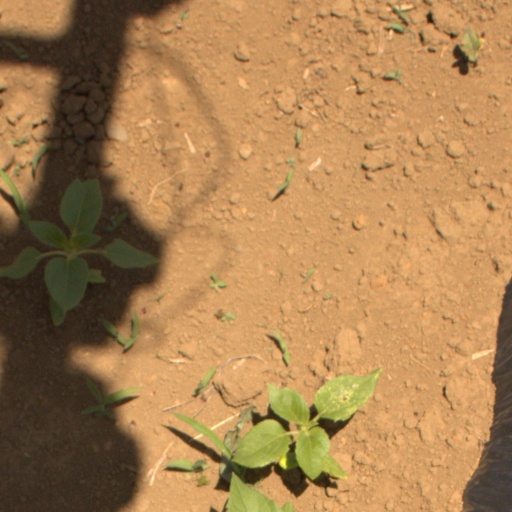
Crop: Jerusalem artichoke